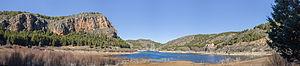
Ibdes est une commune d’Espagne, dans la province de Saragosse, communauté autonome d'Aragon comarque de Comunidad de Calatayud.